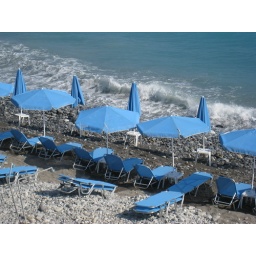
Blue beach chairs in Crete Greece